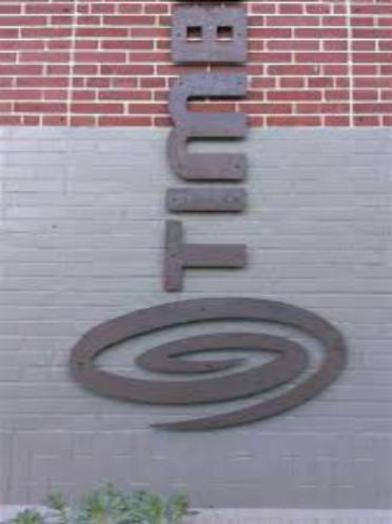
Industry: Clothes